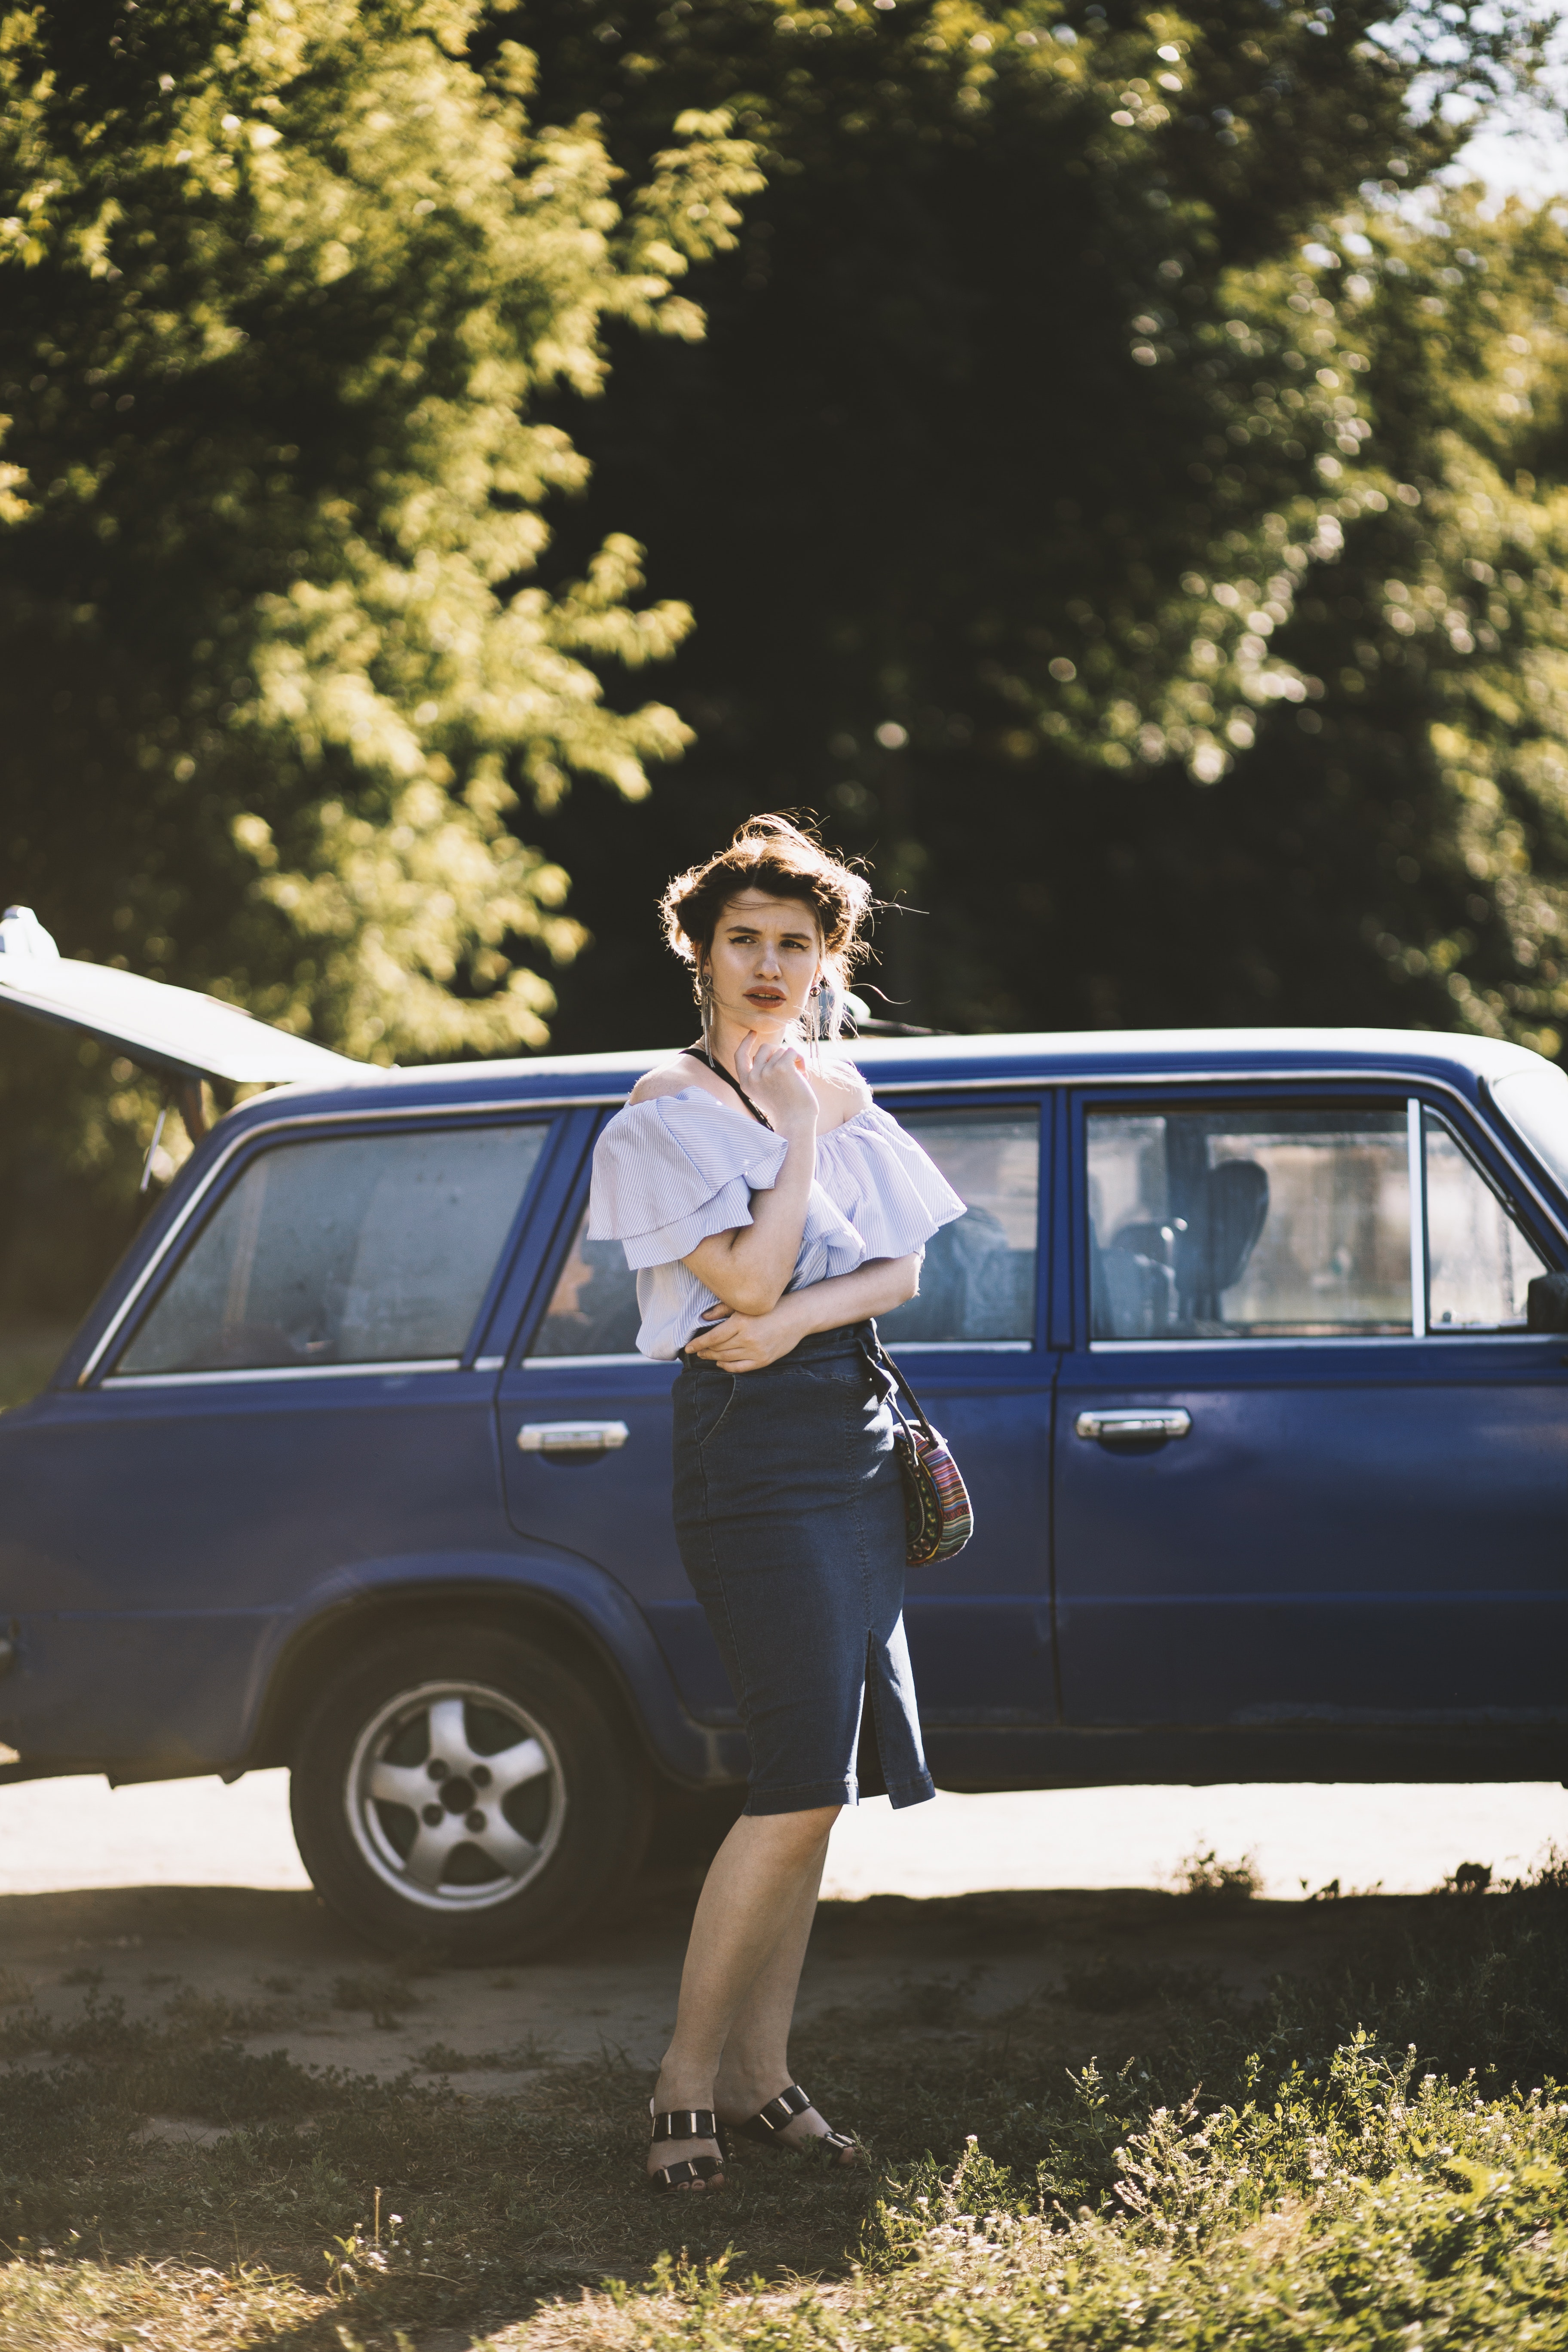
photograph, vehicle, car, dress, retro style, photography, family car, classic car, minivan, city car